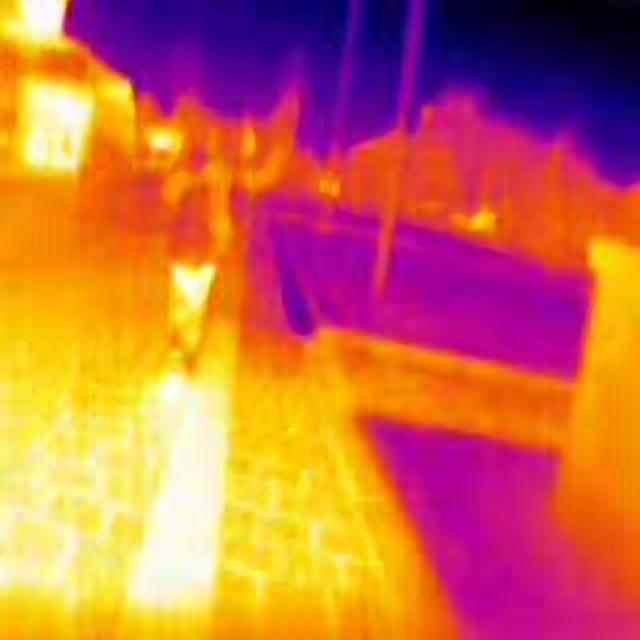
Detected objects:
label: person